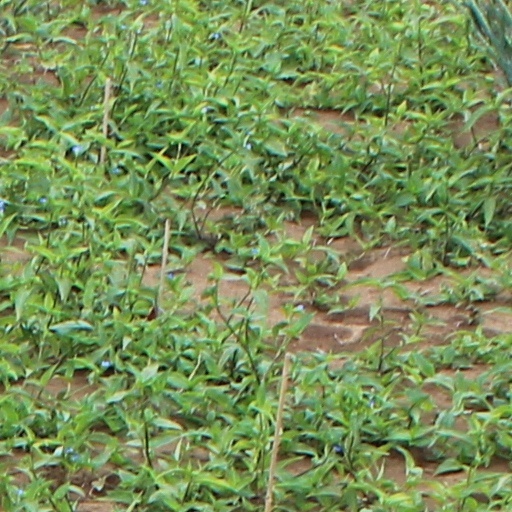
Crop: wheat